Nigel Shadbolt

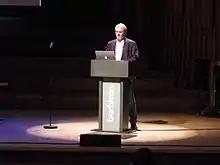
Nigel Shadbolt speaking at Wikimania 2014

In 1983, Shadbolt moved to the University of Nottingham and joined the Department of Psychology. From 2000 to 2015 he was professor of artificial intelligence in the School of Electronics and Computer Science at the University of Southampton.